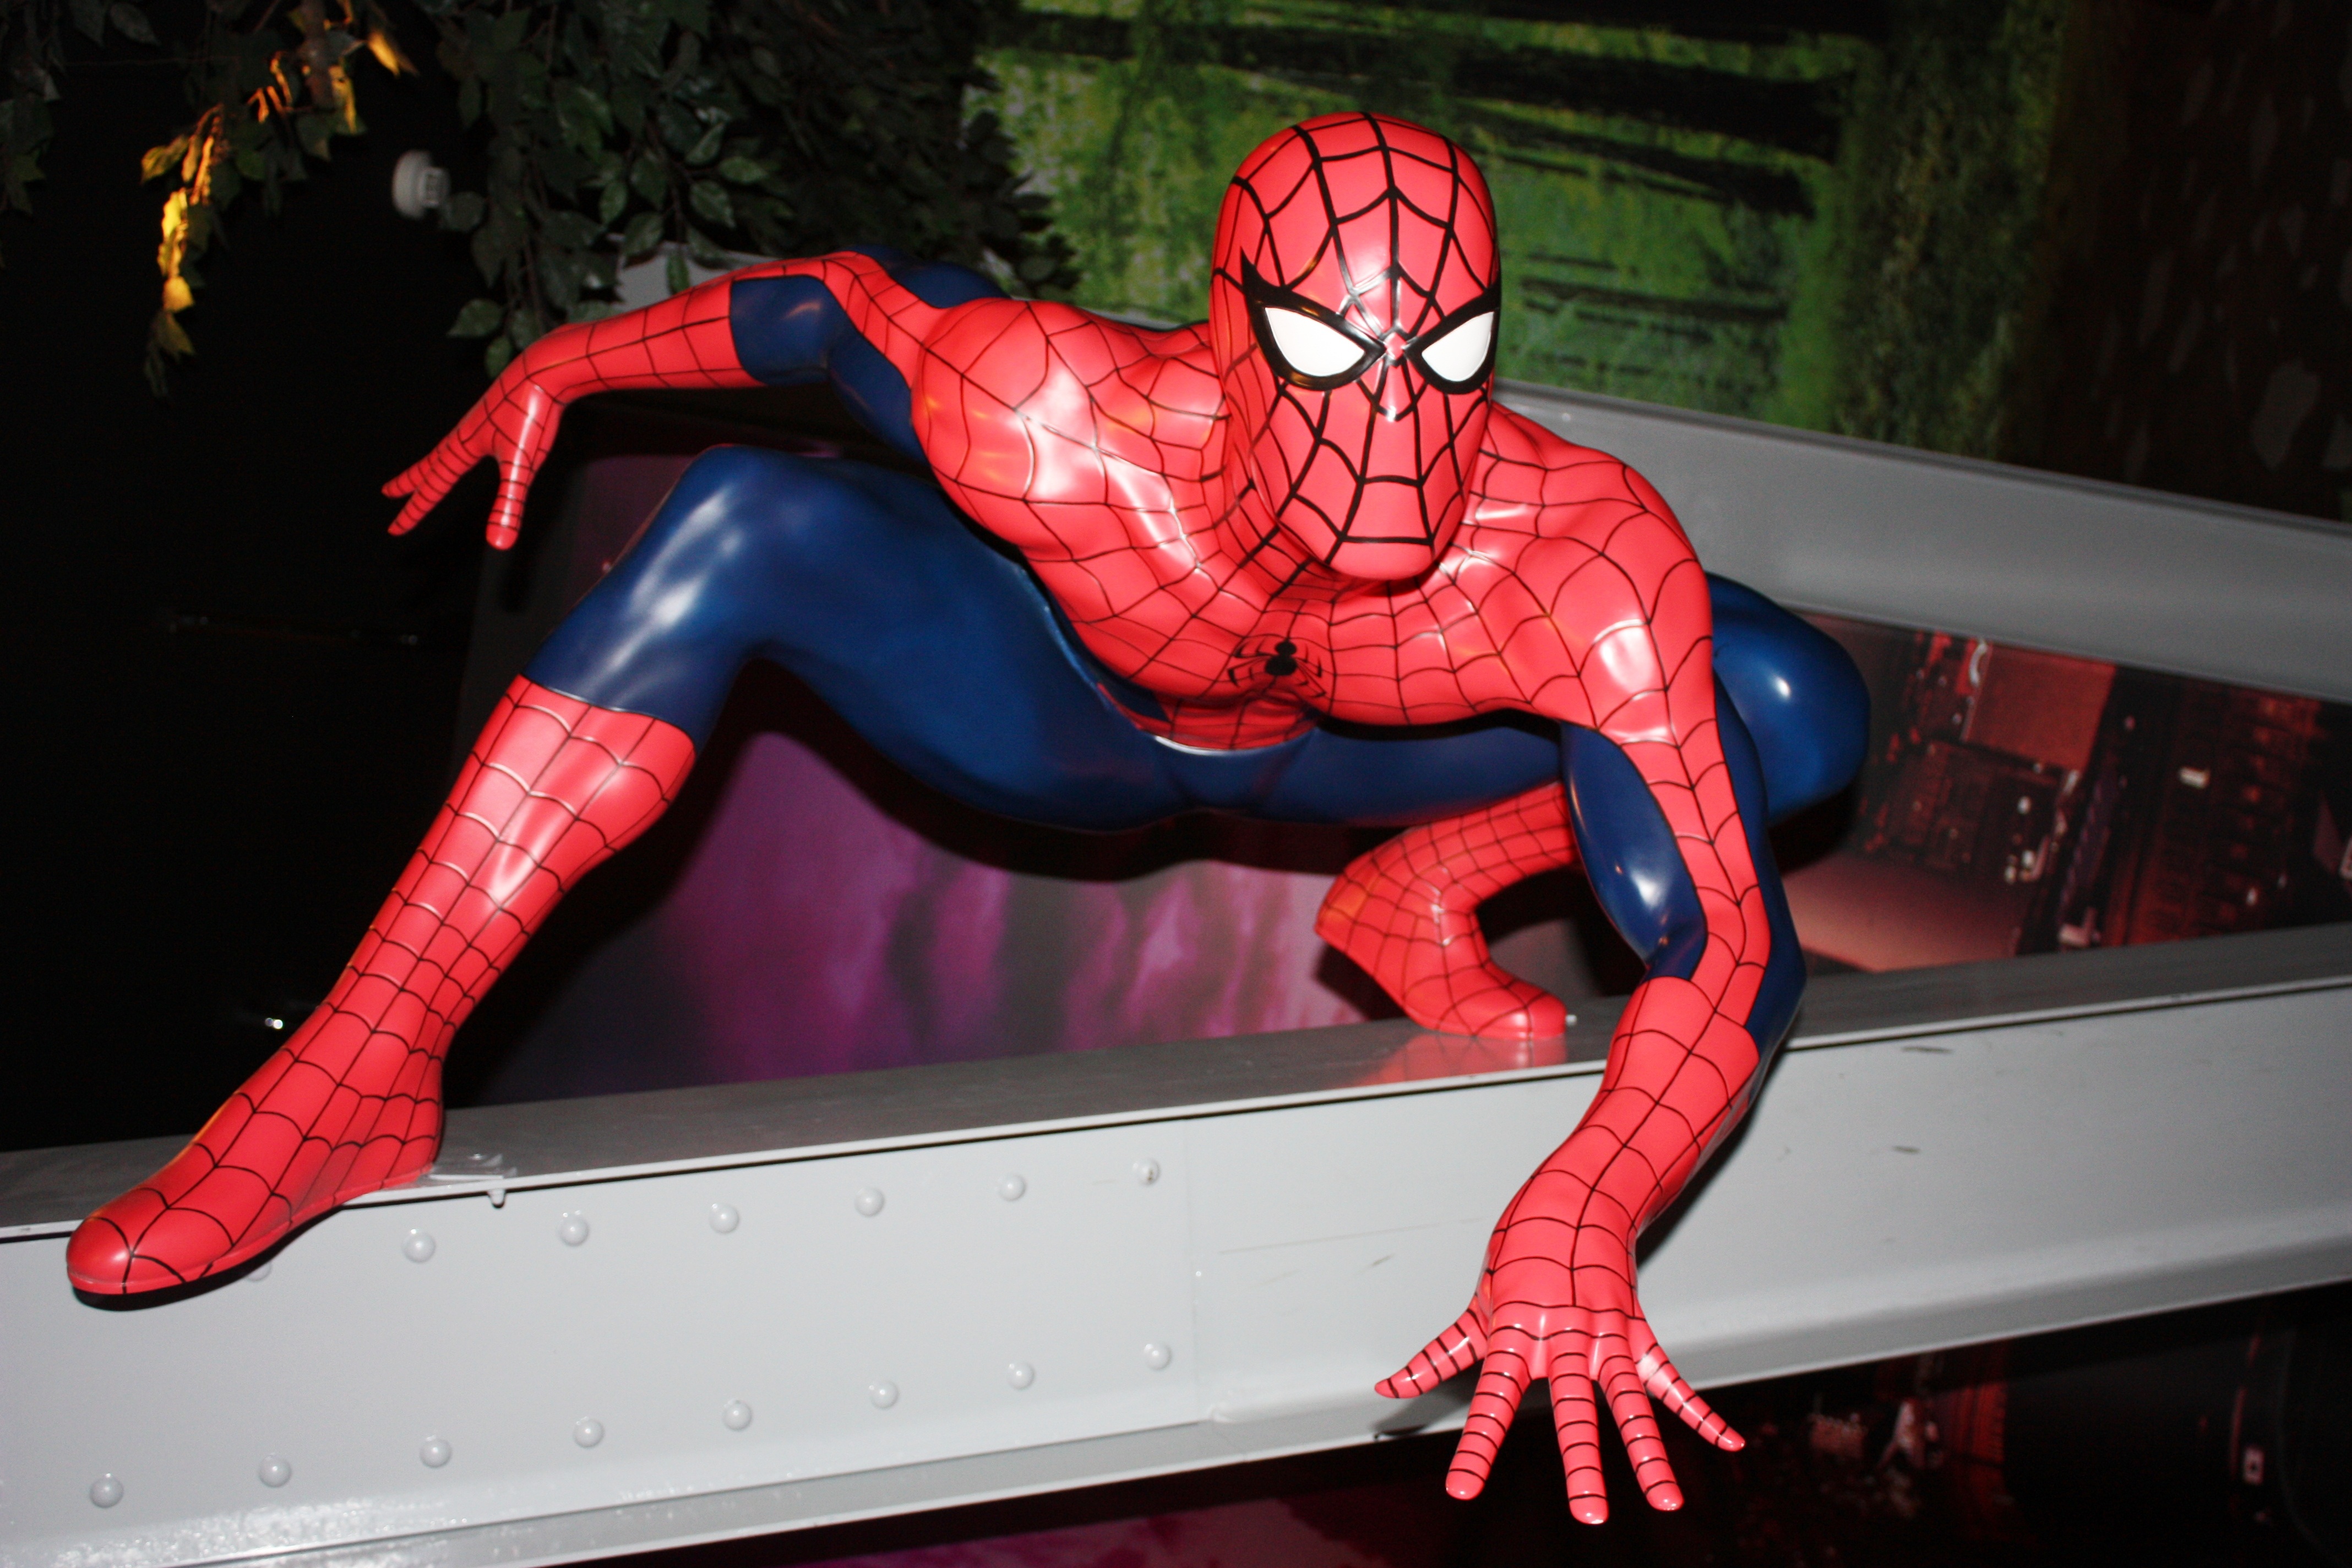
red, close, artwork, fig, books, event, figures, comic, comiccon, fair, comics, convention, superhero, spiderman, fictional character, folders